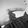
ASL letter: G